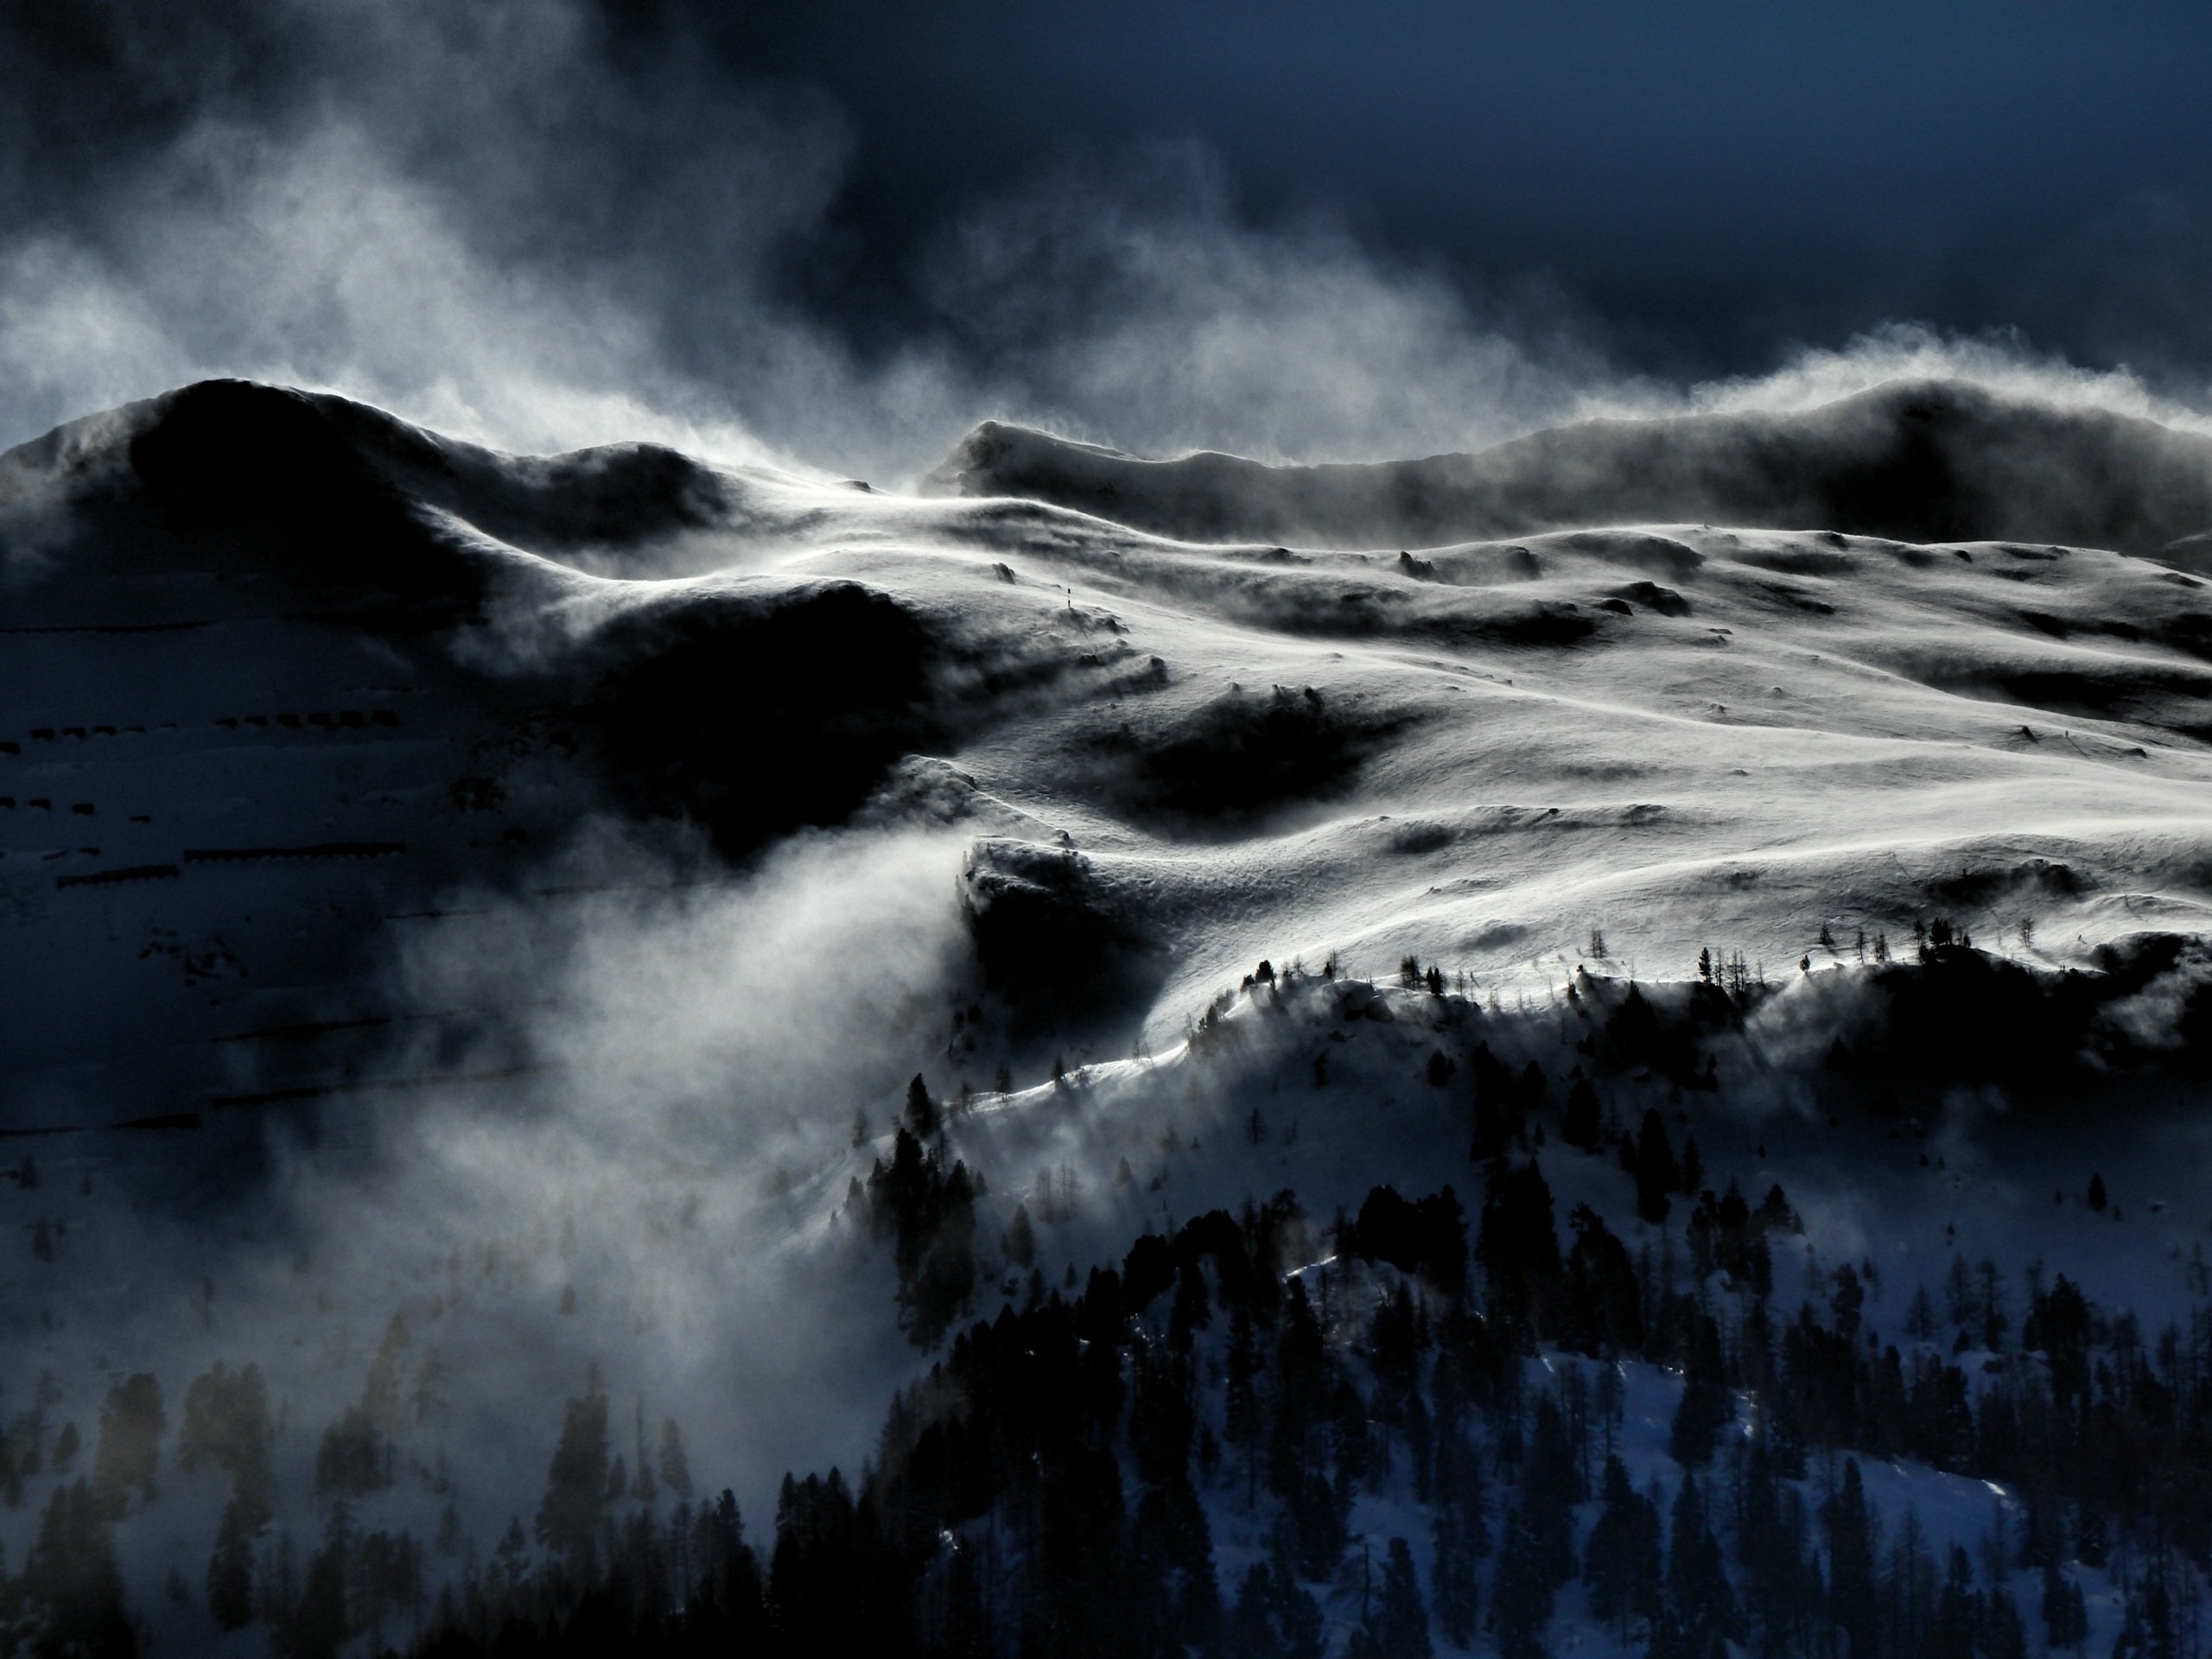
sea, nature, mountain, snow, winter, cloud, sky, mist, wave, atmosphere, weather, alpine, darkness, mountains, powder snow, gastein, f hn storm, off the slopes, atmospheric phenomenon, geological phenomenon, wind wave